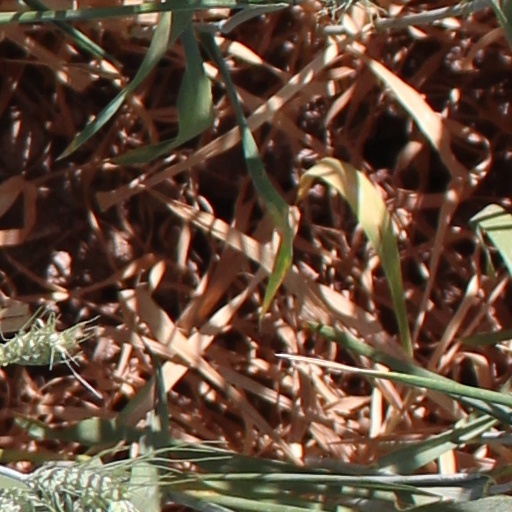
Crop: wheat